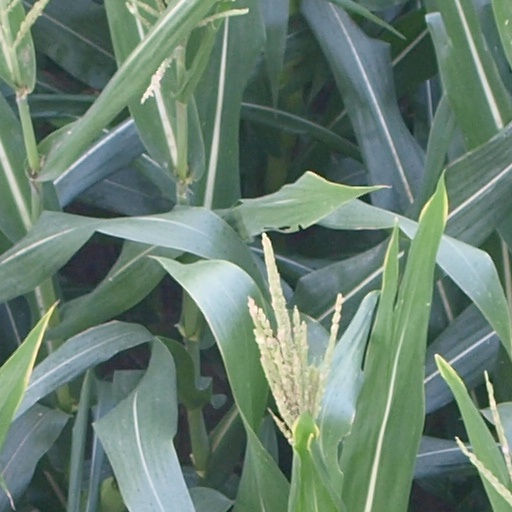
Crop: maize; corn